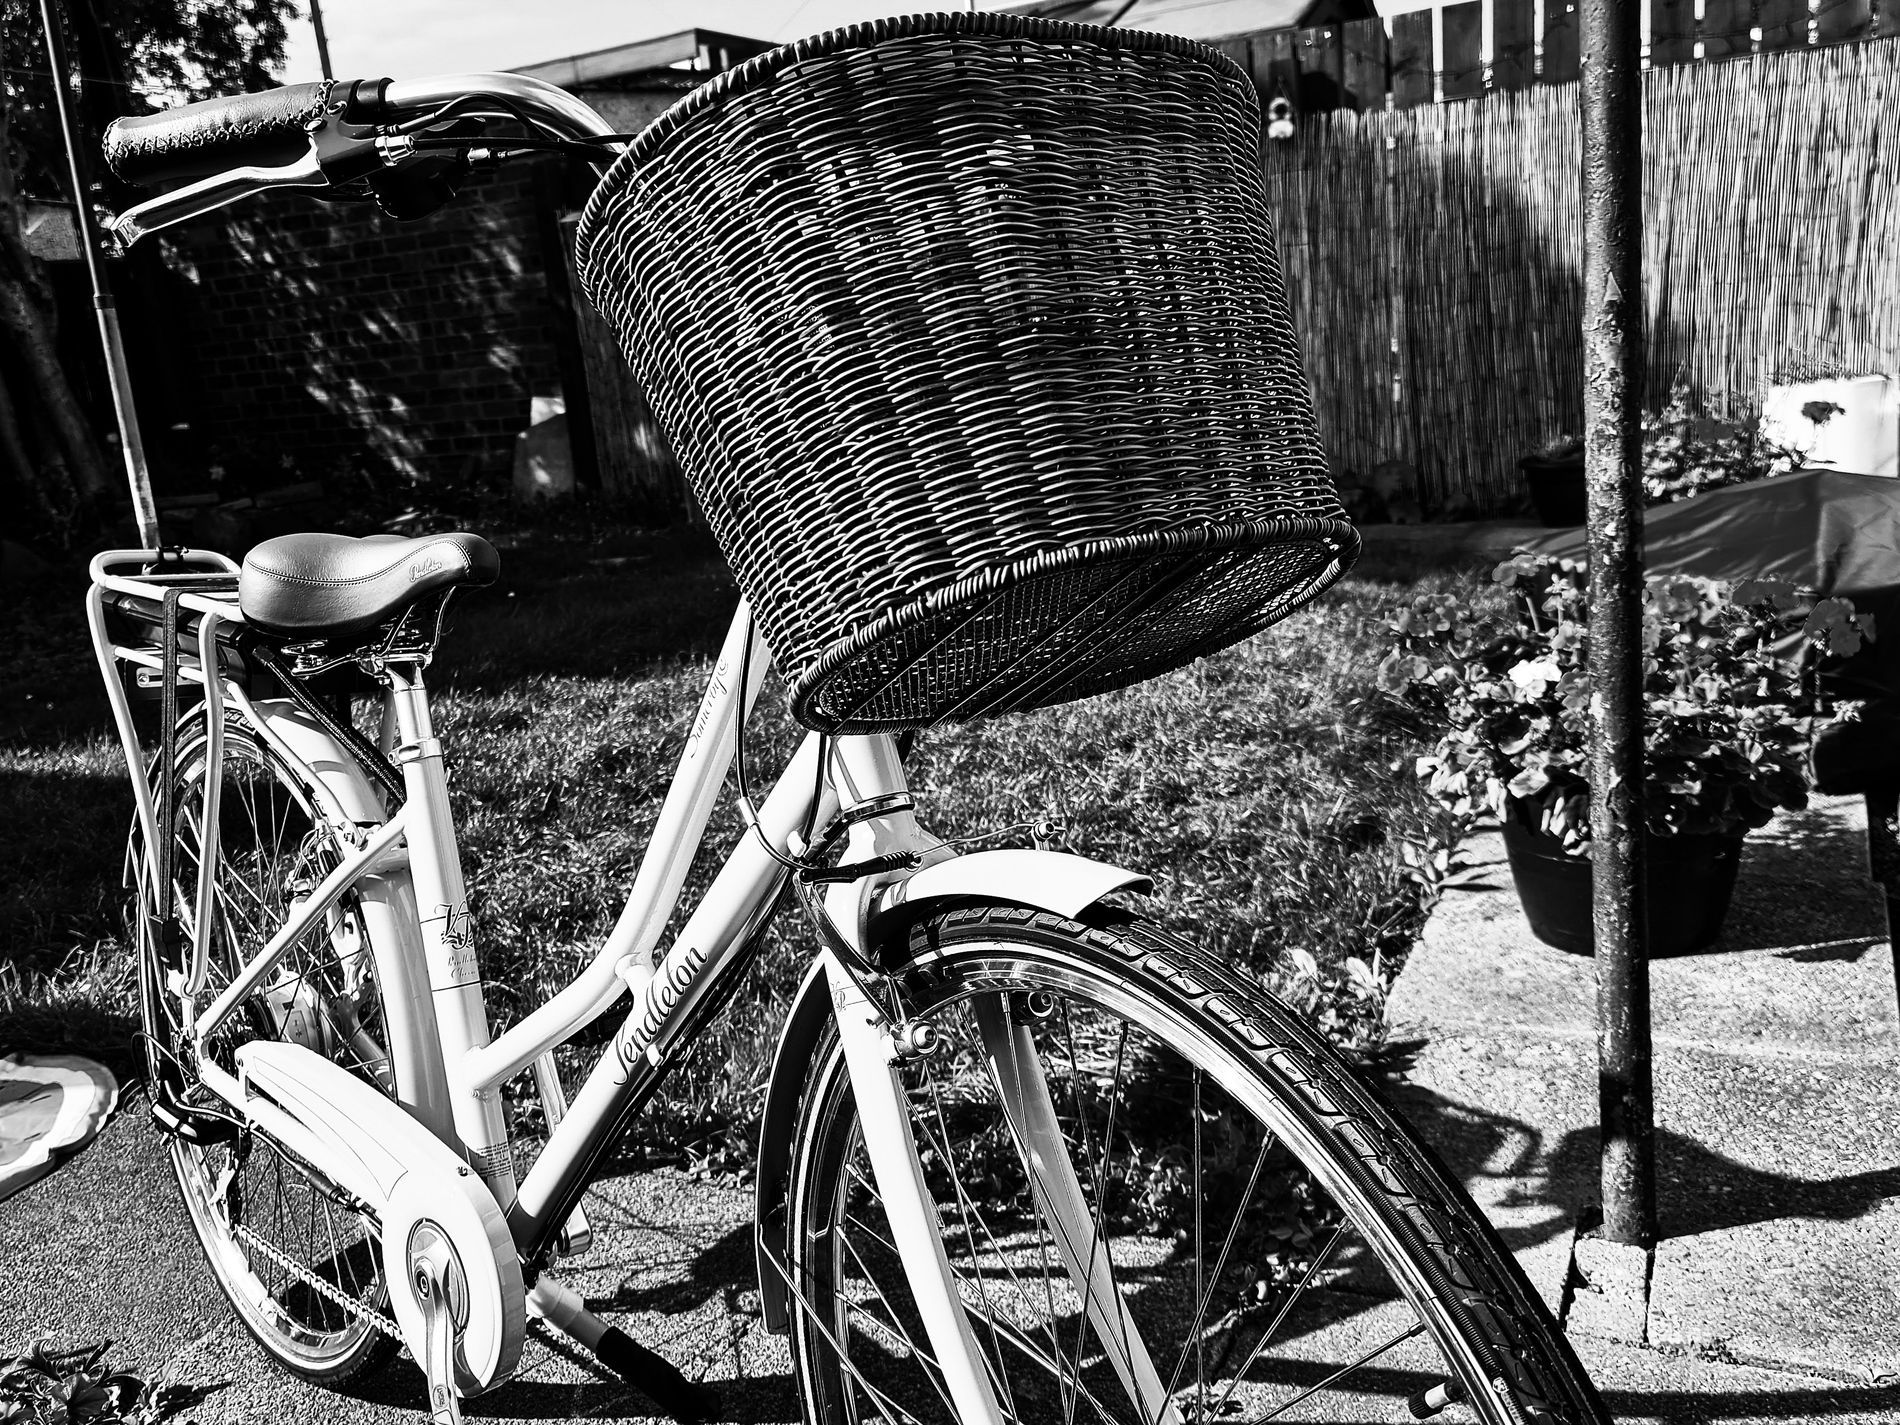
A classic bicycle
A classic bicycle stands in a garden. It looks like an old, classical bicycle with a classical basket attached to it.
A close shot captures an old classical bicycle with a classical basket attached to it. The bicycle and the surroundings, and the black and white background emphasize the classical old vibes of the scene.
Labels: Bicycle, Transportation, Vehicle, Machine, Wheel, Basket, Spoke, Plant, Potted Plant, Tire, Background
Camera: samsung SM-G988B
Lens: Samsung Galaxy S20 Ultra Rear Main Camera
Aperture: F1.8
Exposure: 1/710 sec
ISO: 50
Focal length: 7.0 mm